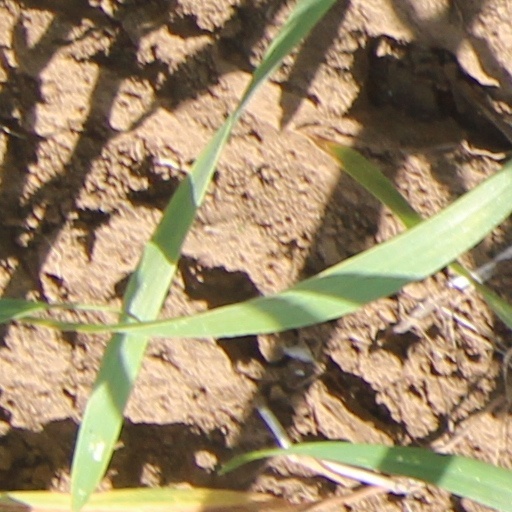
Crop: wheat